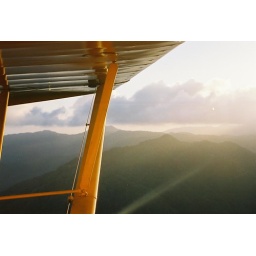
A Sunset taken while flying over the central mountain range.